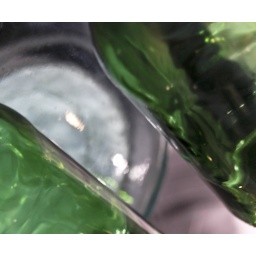
Apologies in advance for posting so many green glass bottle shots, but I just couldn't choose amongst them!